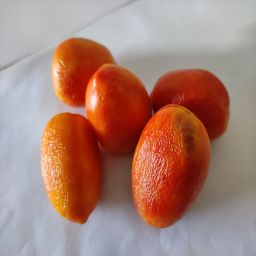
Crop: Tomato
Quality: Old